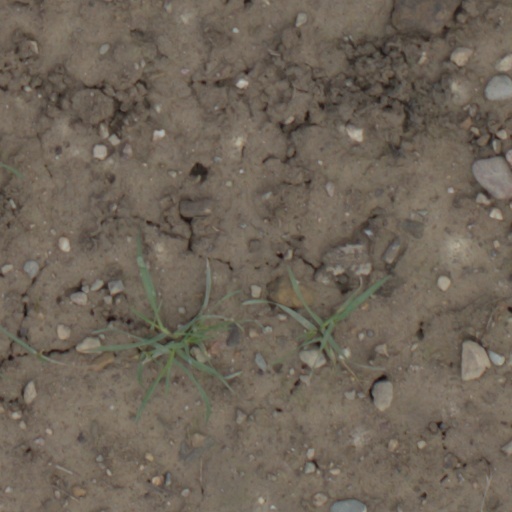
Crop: wheat